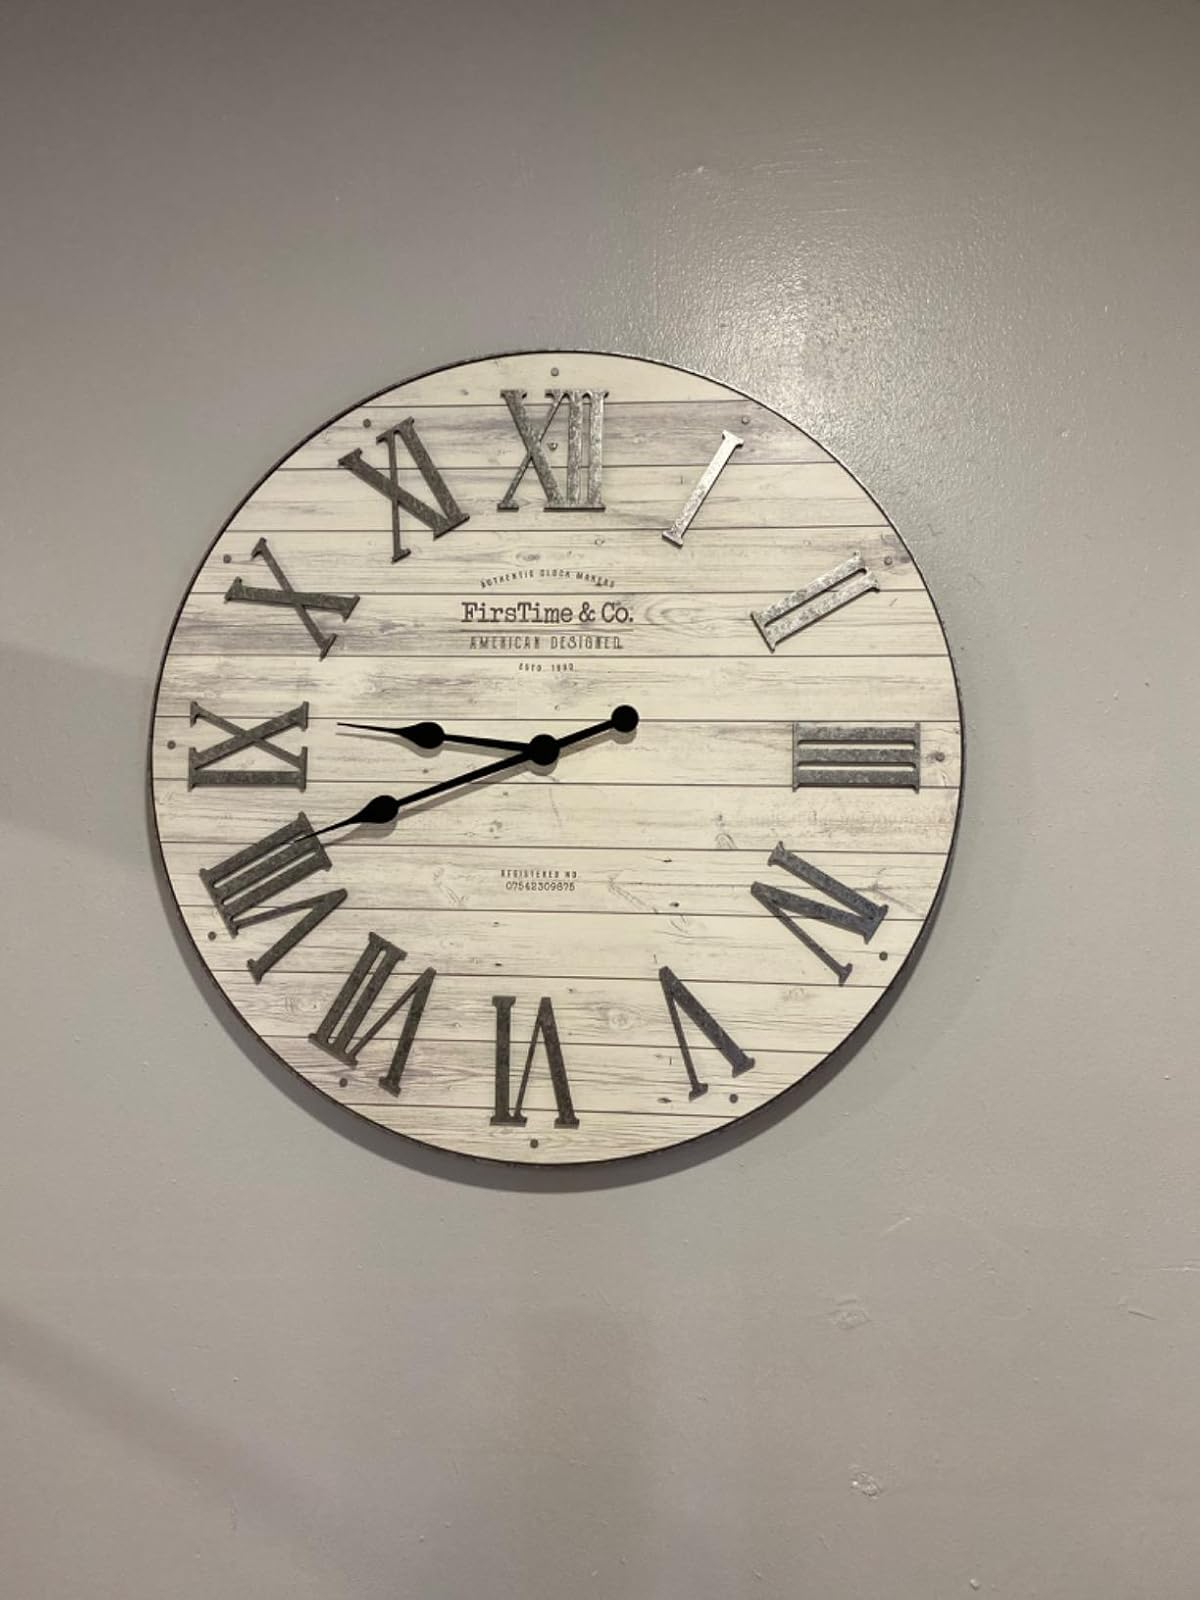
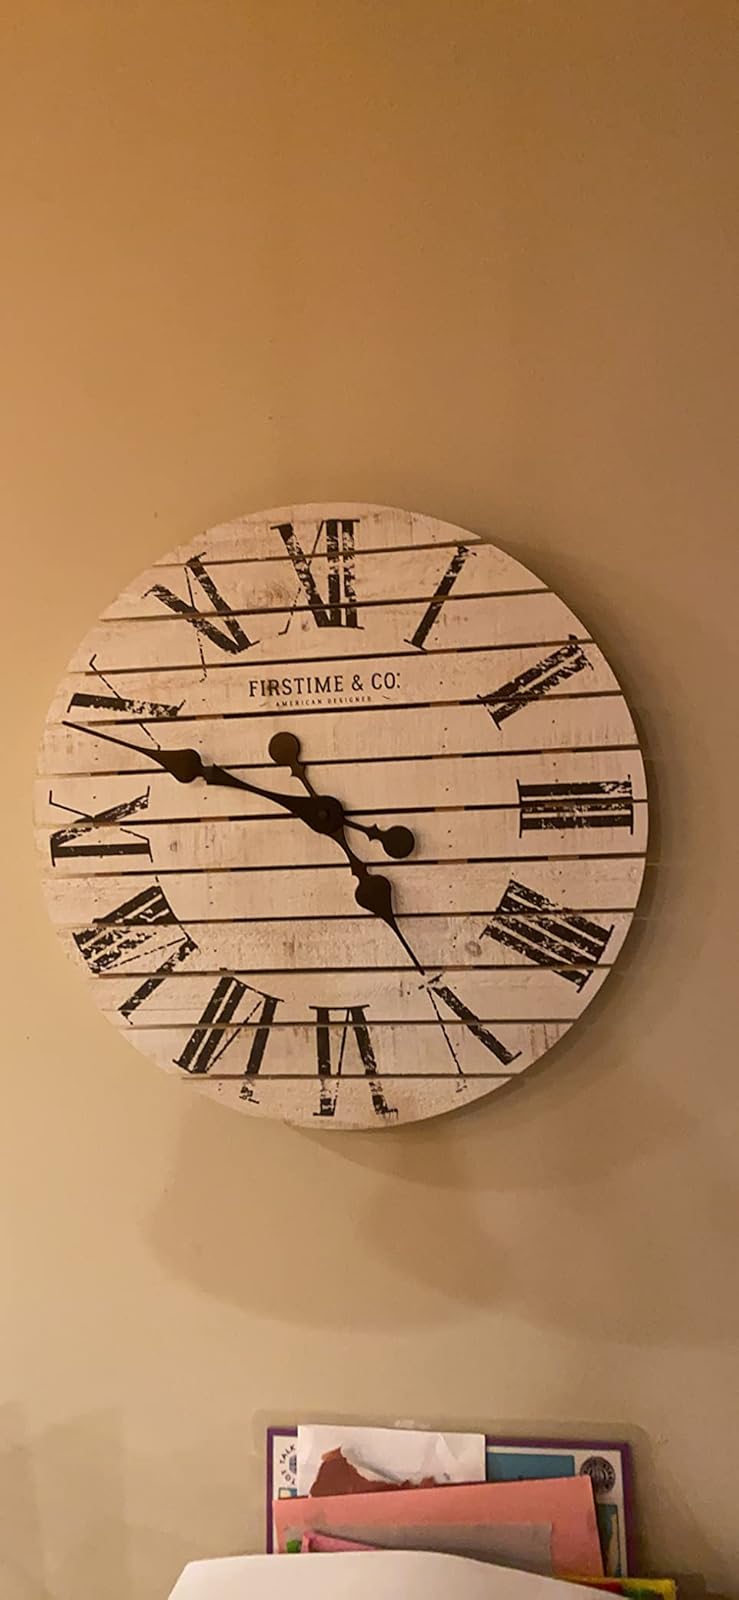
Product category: clock
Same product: no